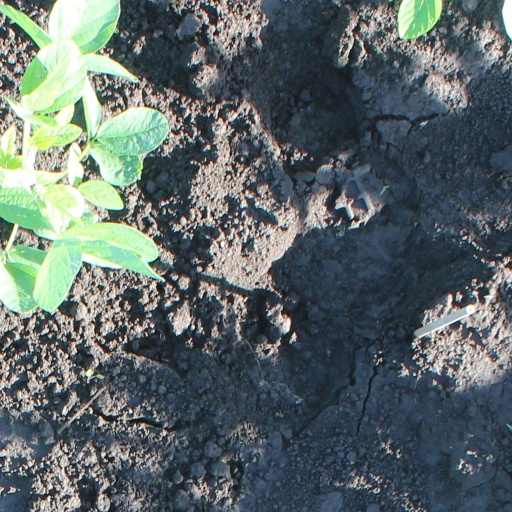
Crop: soybean